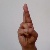
The image shows a hand gesture representing the letter 'R' in Indian Sign Language.